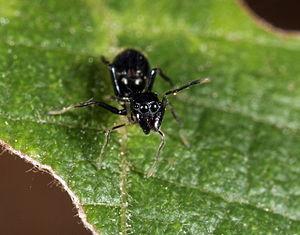
Le myrmécomorphisme ou myrmécomorphie désigne le phénomène par lequel un animal imite une fourmi, que ce soit par des traits morphologiques, comportementaux ou chimiques. Il s'agirait d'une forme de mimétisme batésien ; une espèce inoffensive adopte la forme d'une espèce nocive dans le but de décourager les prédateurs. En effet, les fourmis sont généralement évitées par ces derniers en raison de leur indigestibilité et de leur agressivité. On connaît plus de 2 000 espèces d'araignées et d'insectes myrmécomorphes, ou myrmécomorphistes.